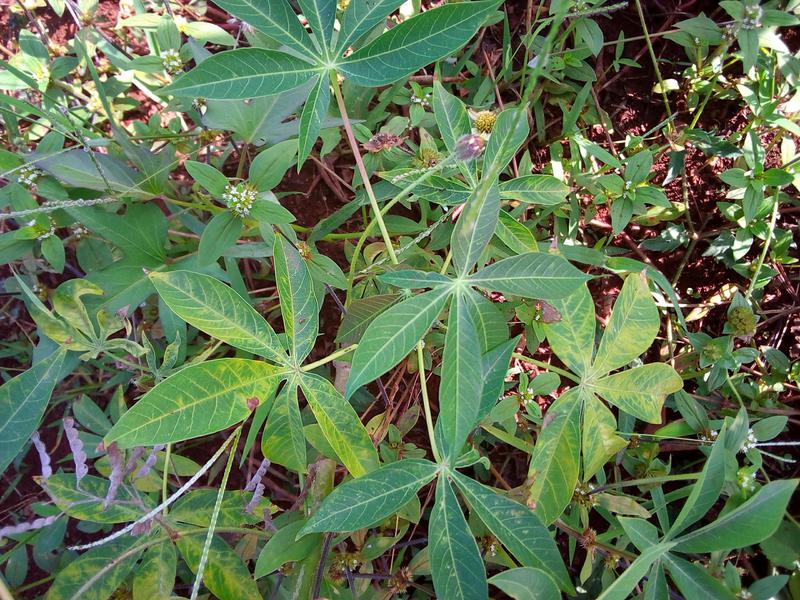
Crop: cassava
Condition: brown_streak_disease